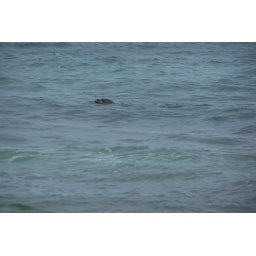
This seal was slao near the shore getting the fish the turtles were feeding on.